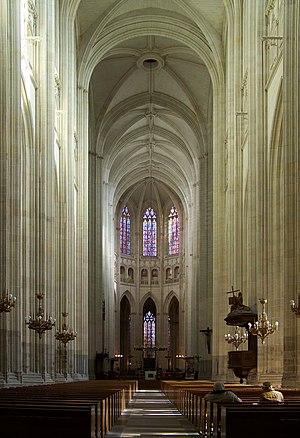
Nef de la Cathédrale Saint-Pierre et Saint-Paul de Nantes.
La cathédrale Saint-Pierre-et-Saint-Paul de Nantes est une cathédrale catholique située place Saint-Pierre, à Nantes. C'est la cathédrale du diocèse de Nantes, siège de l’évêque de Nantes. Sa construction s’est étalée sur 457 ans, de 1434 à 1891, mais ces délais n’altèrent en rien la qualité ni la cohérence de son style gothique. Elle est classée monument historique depuis 1862.